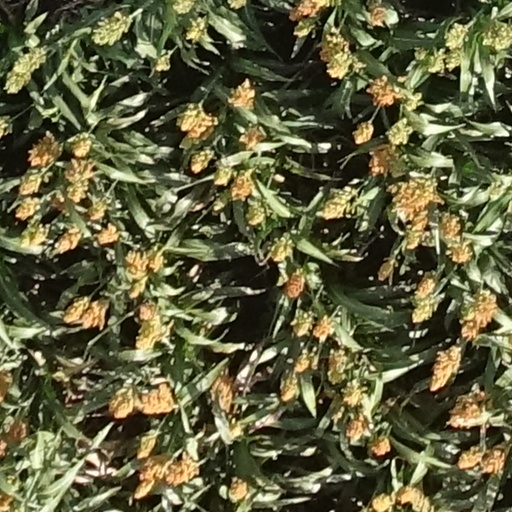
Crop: sorghum